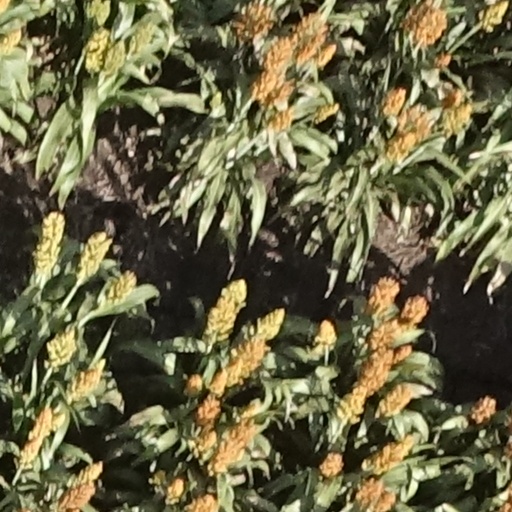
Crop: sorghum